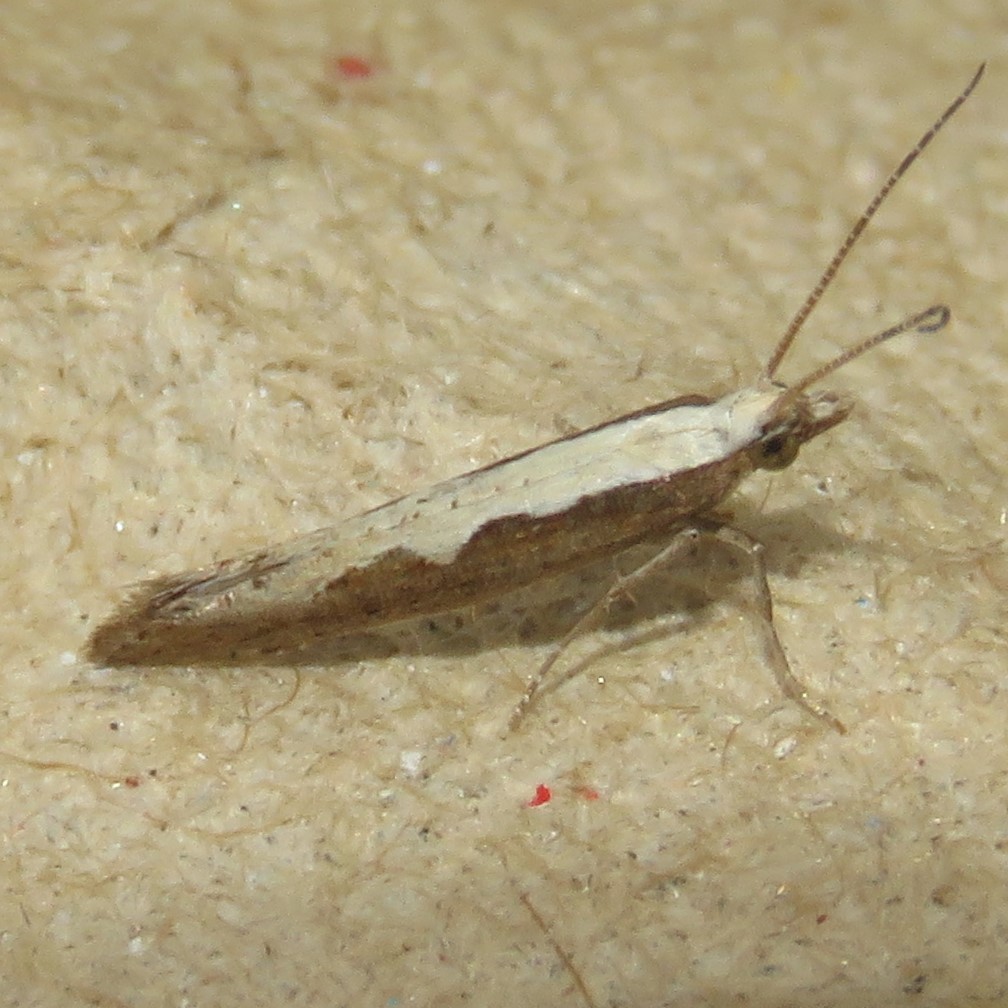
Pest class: diamondback_moth